Marie Macarte

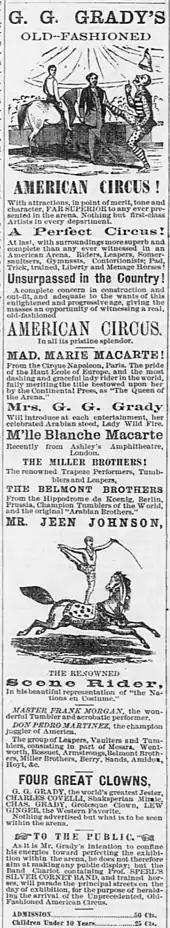
Advert for G. G. Grady's Old-Fashioned Circus (1870)

Marie Elizabeth Macarte (1827 –20 September 1892) was an English equestrian and circus performer who found success in Britain and the United States in the 1840s to 1860s.